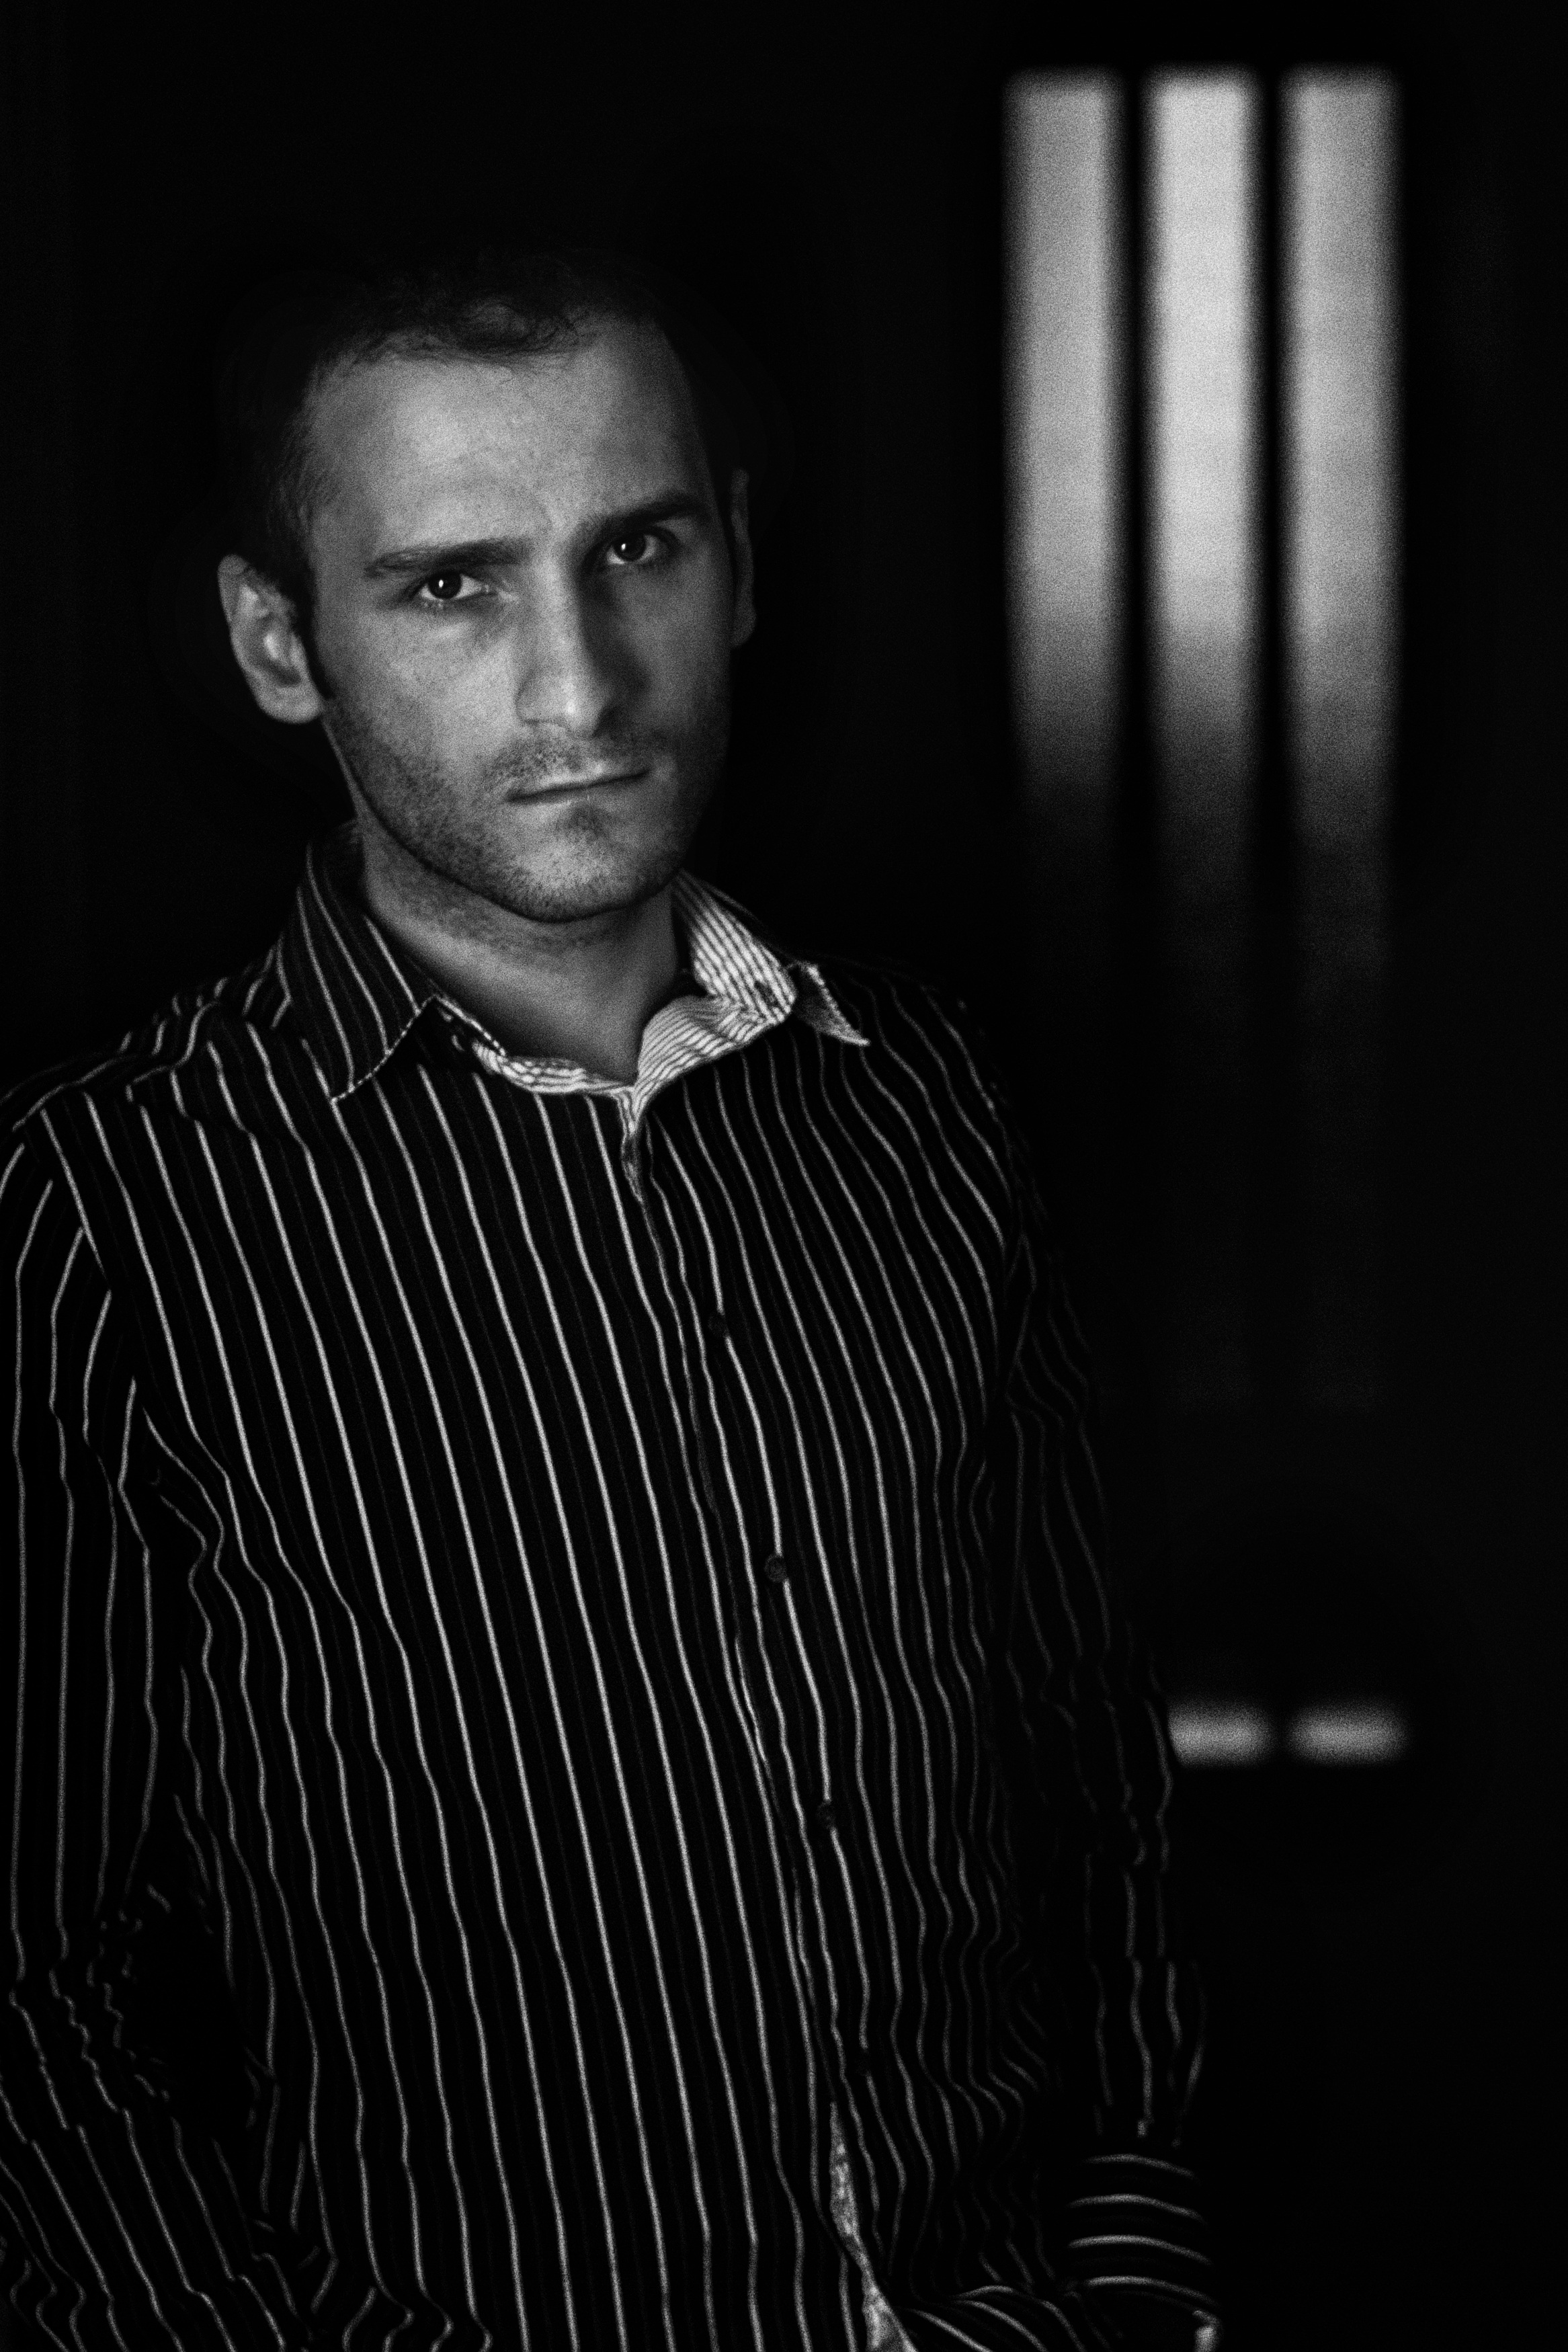
man, person, black and white, people, house, looking, male, guy, portrait, darkness, black, monochrome, blackandwhite, face, men, one, gentleman, photo shoot, in black, auto portrait, monochrome photography, portrait photography, film noir